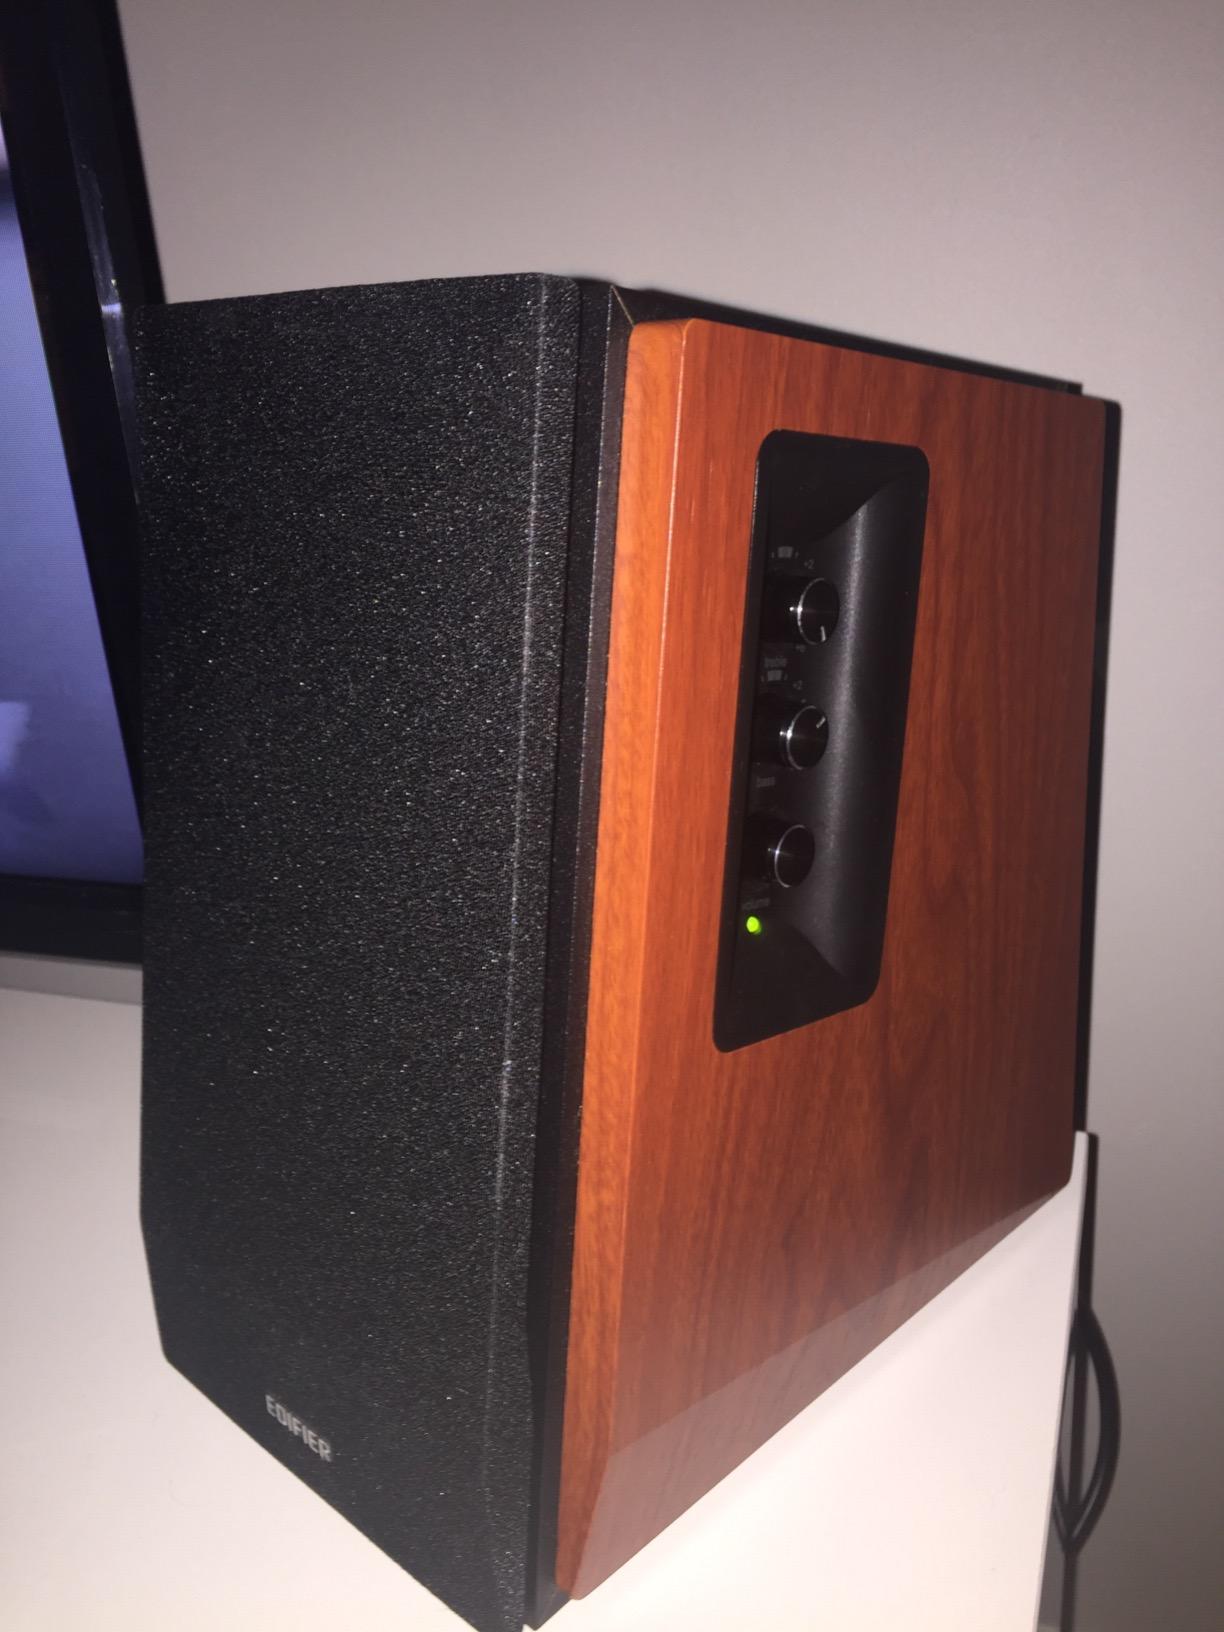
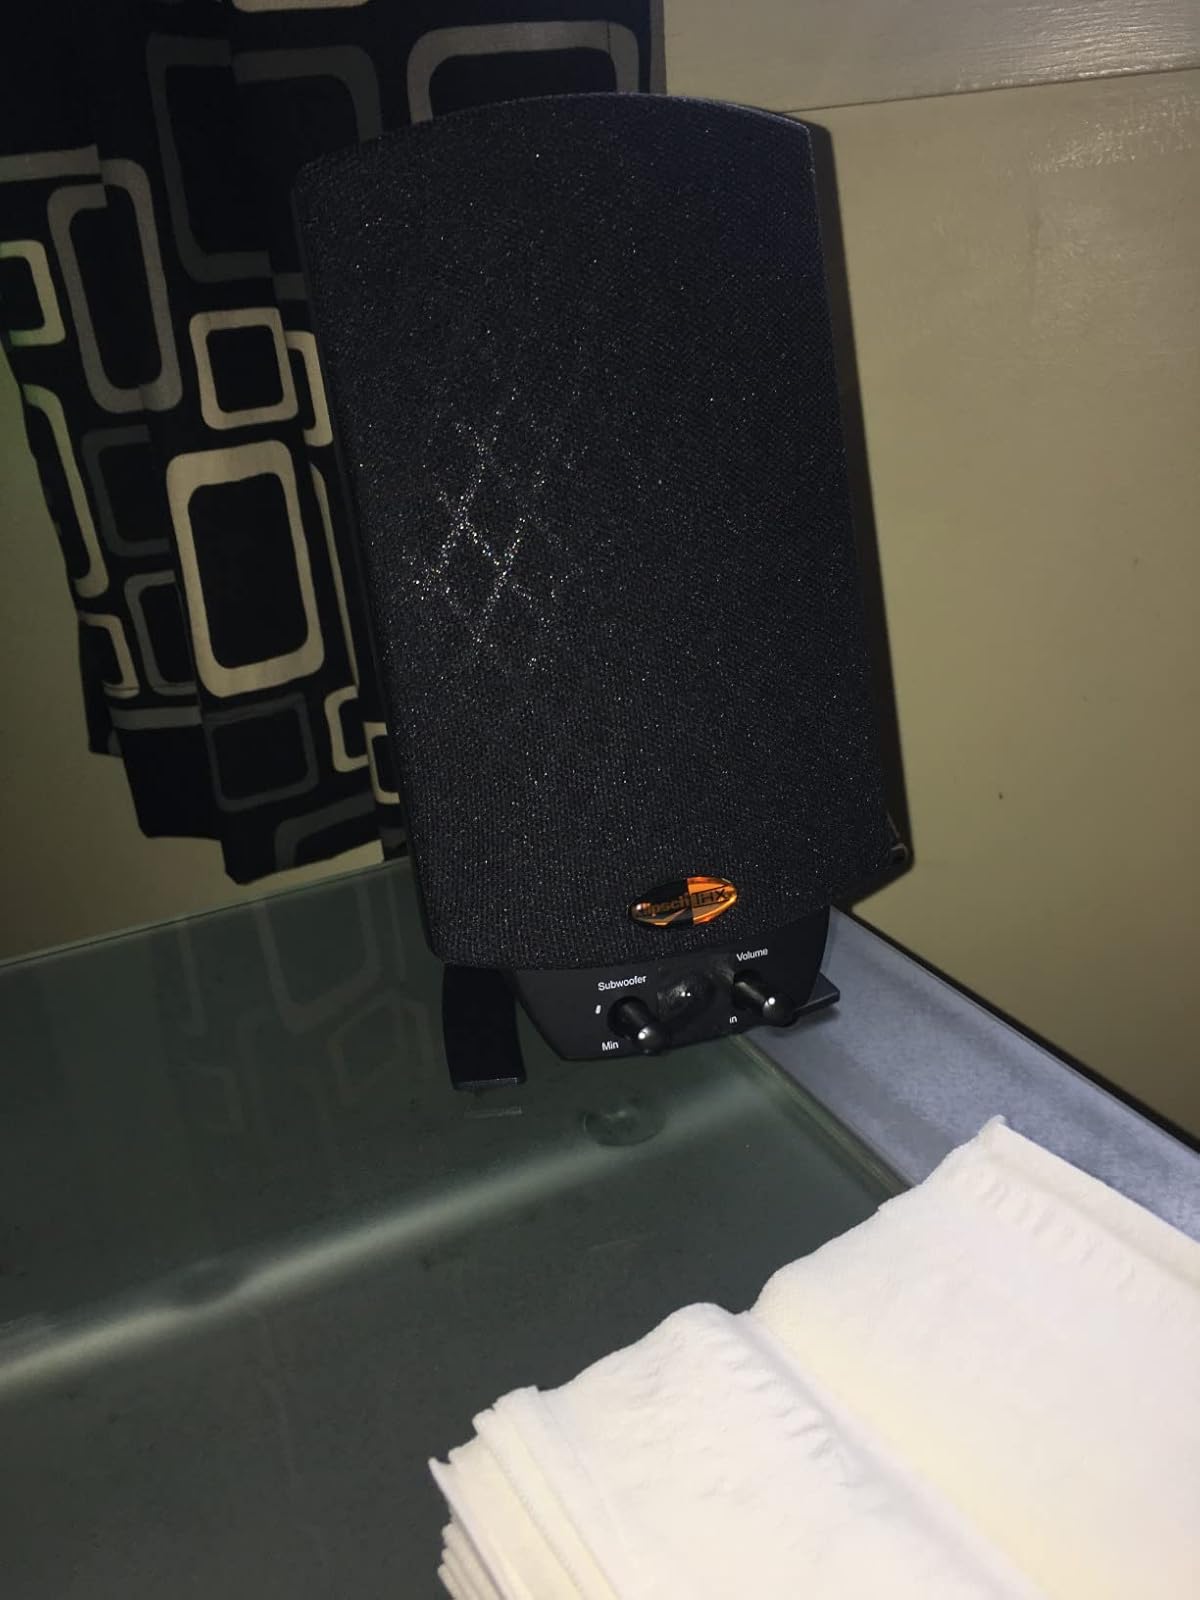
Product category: speaker
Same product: no